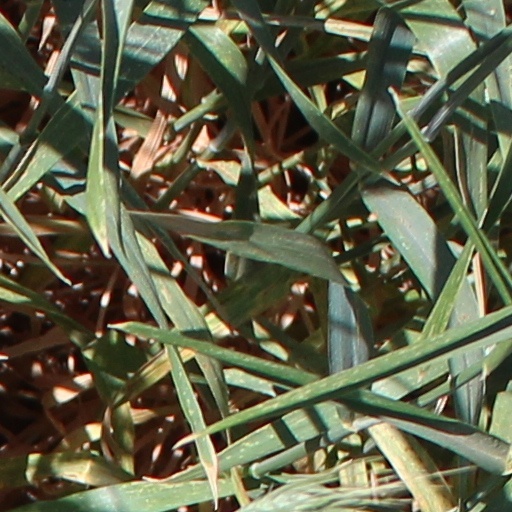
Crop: wheat